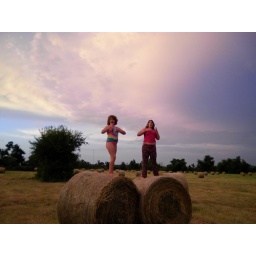
Right after some major storms, with the sky aan unusual color the kids decided to play in the lanlords hay field